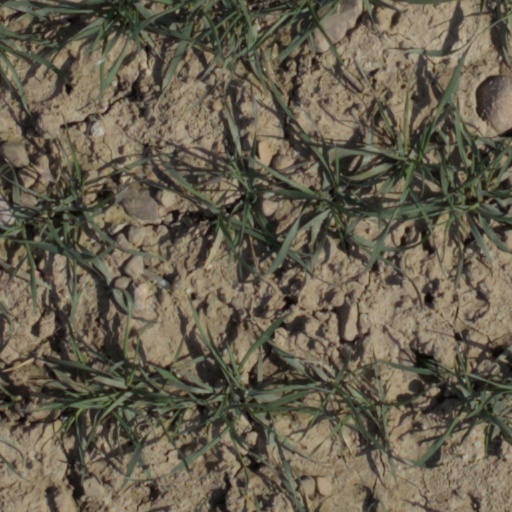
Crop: wheat